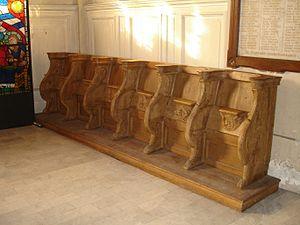
Soisy-sous-Montmorency est une commune française située dans le département du Val-d'Oise en région d'Île-de-France.